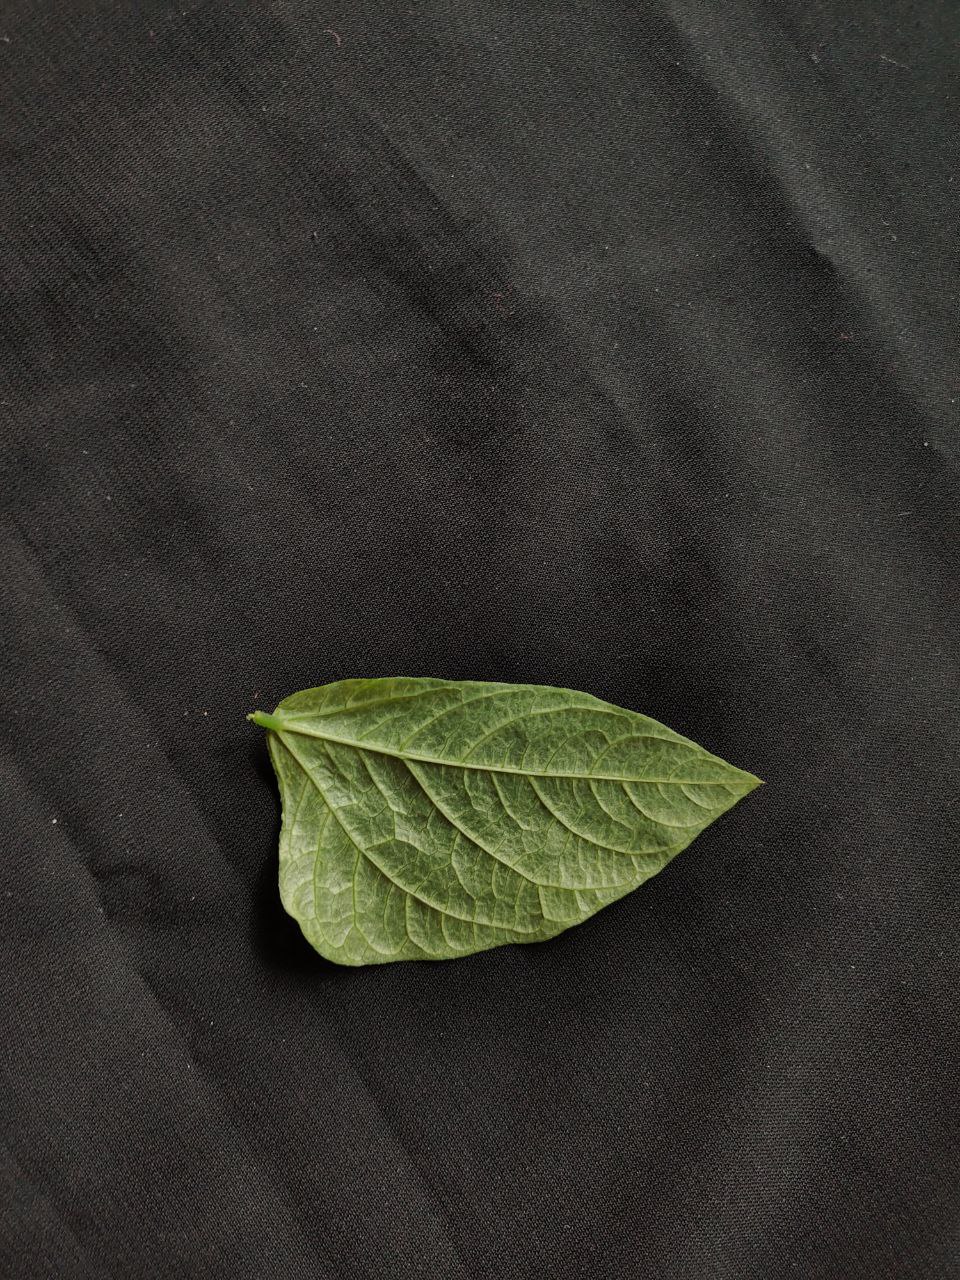
Crop: cowpea
Leaf condition: Mosaic Virus